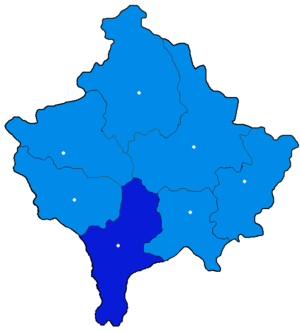
Le district est la subdivision administrative du plus haut niveau au Kosovo. En 2000, la MINUK a redécoupé et rebaptisé les districts définis par la Serbie. La Serbie n'a pas reconnu officiellement ces changements.